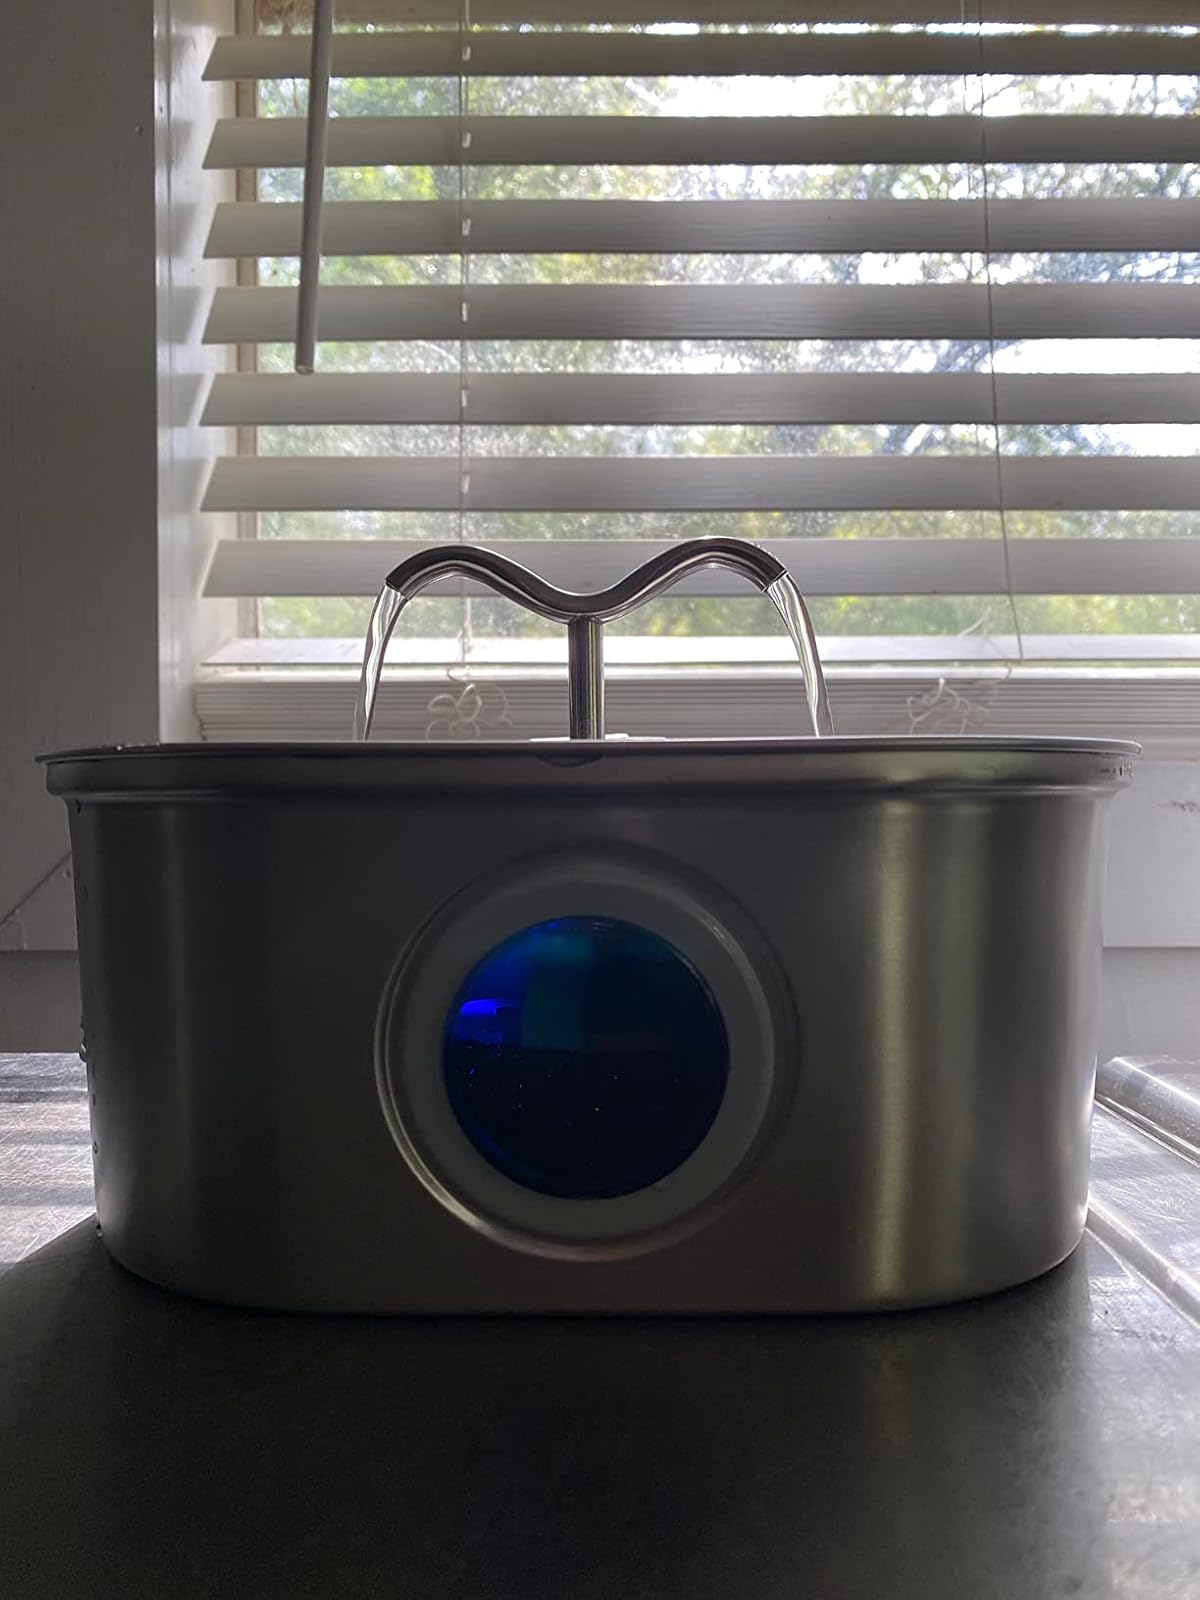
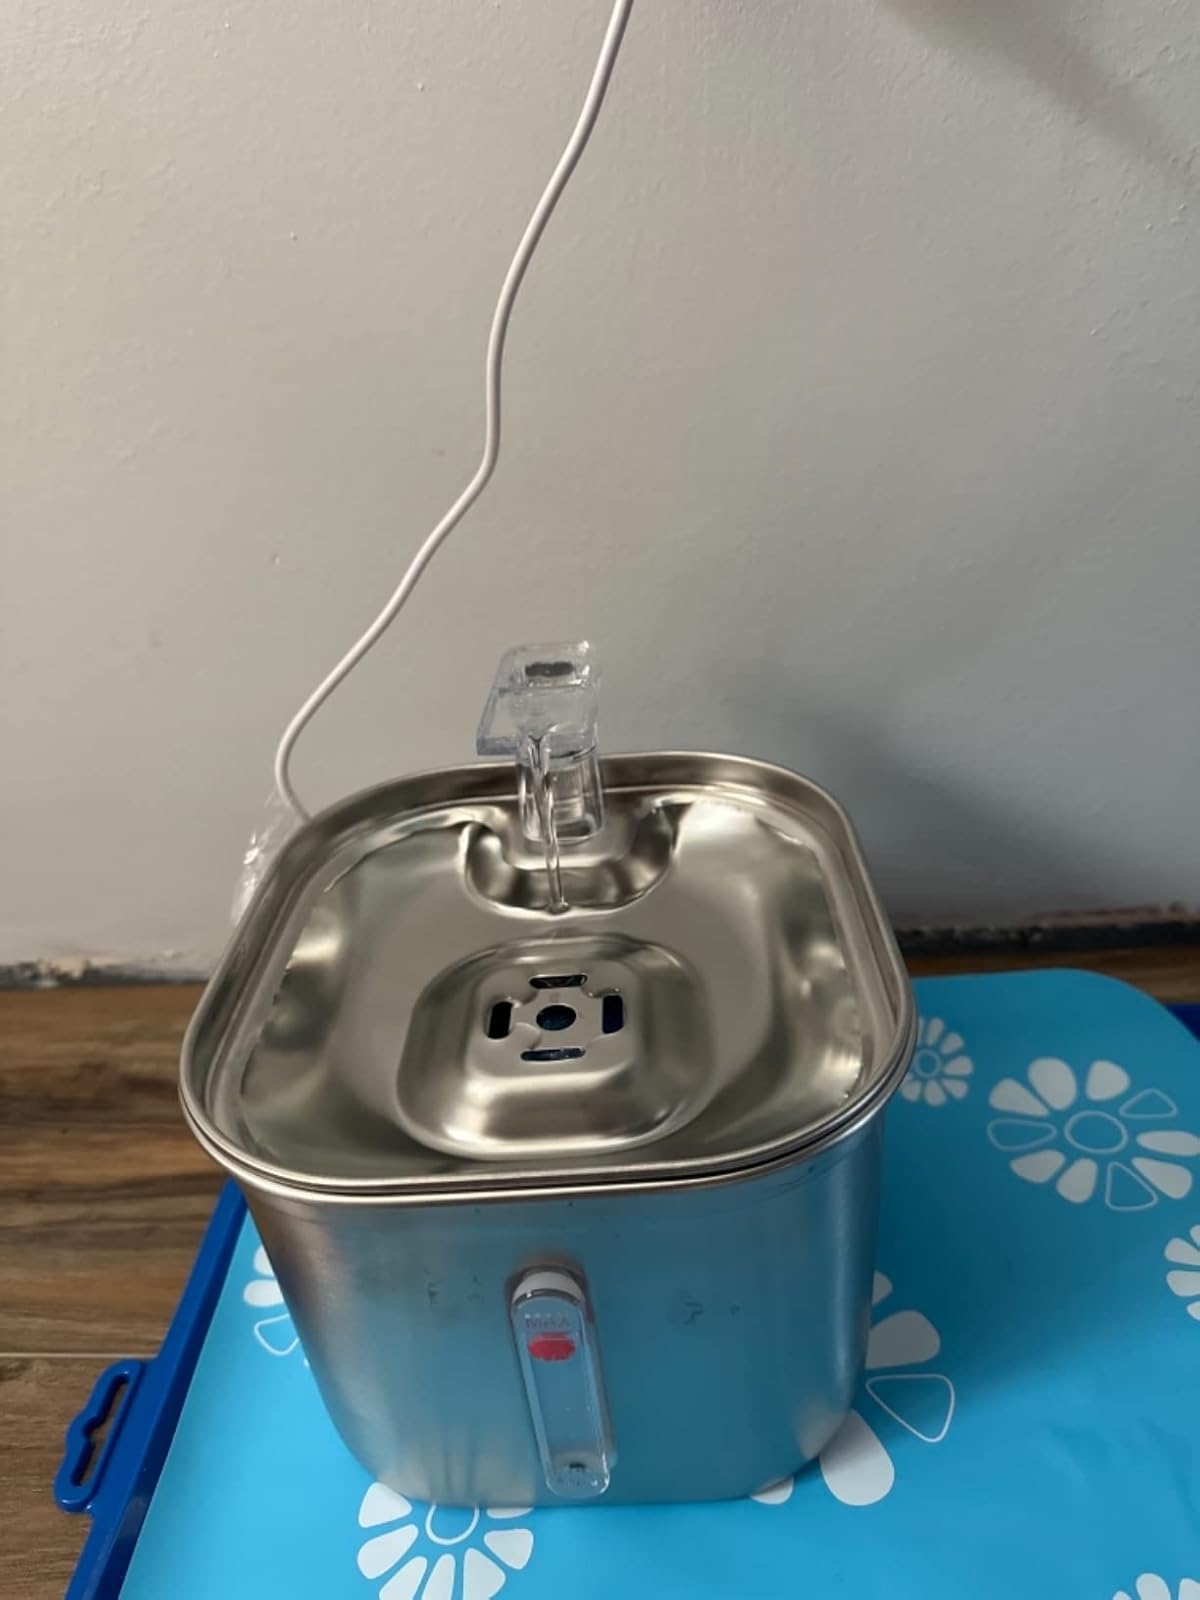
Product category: items_bowl
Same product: no